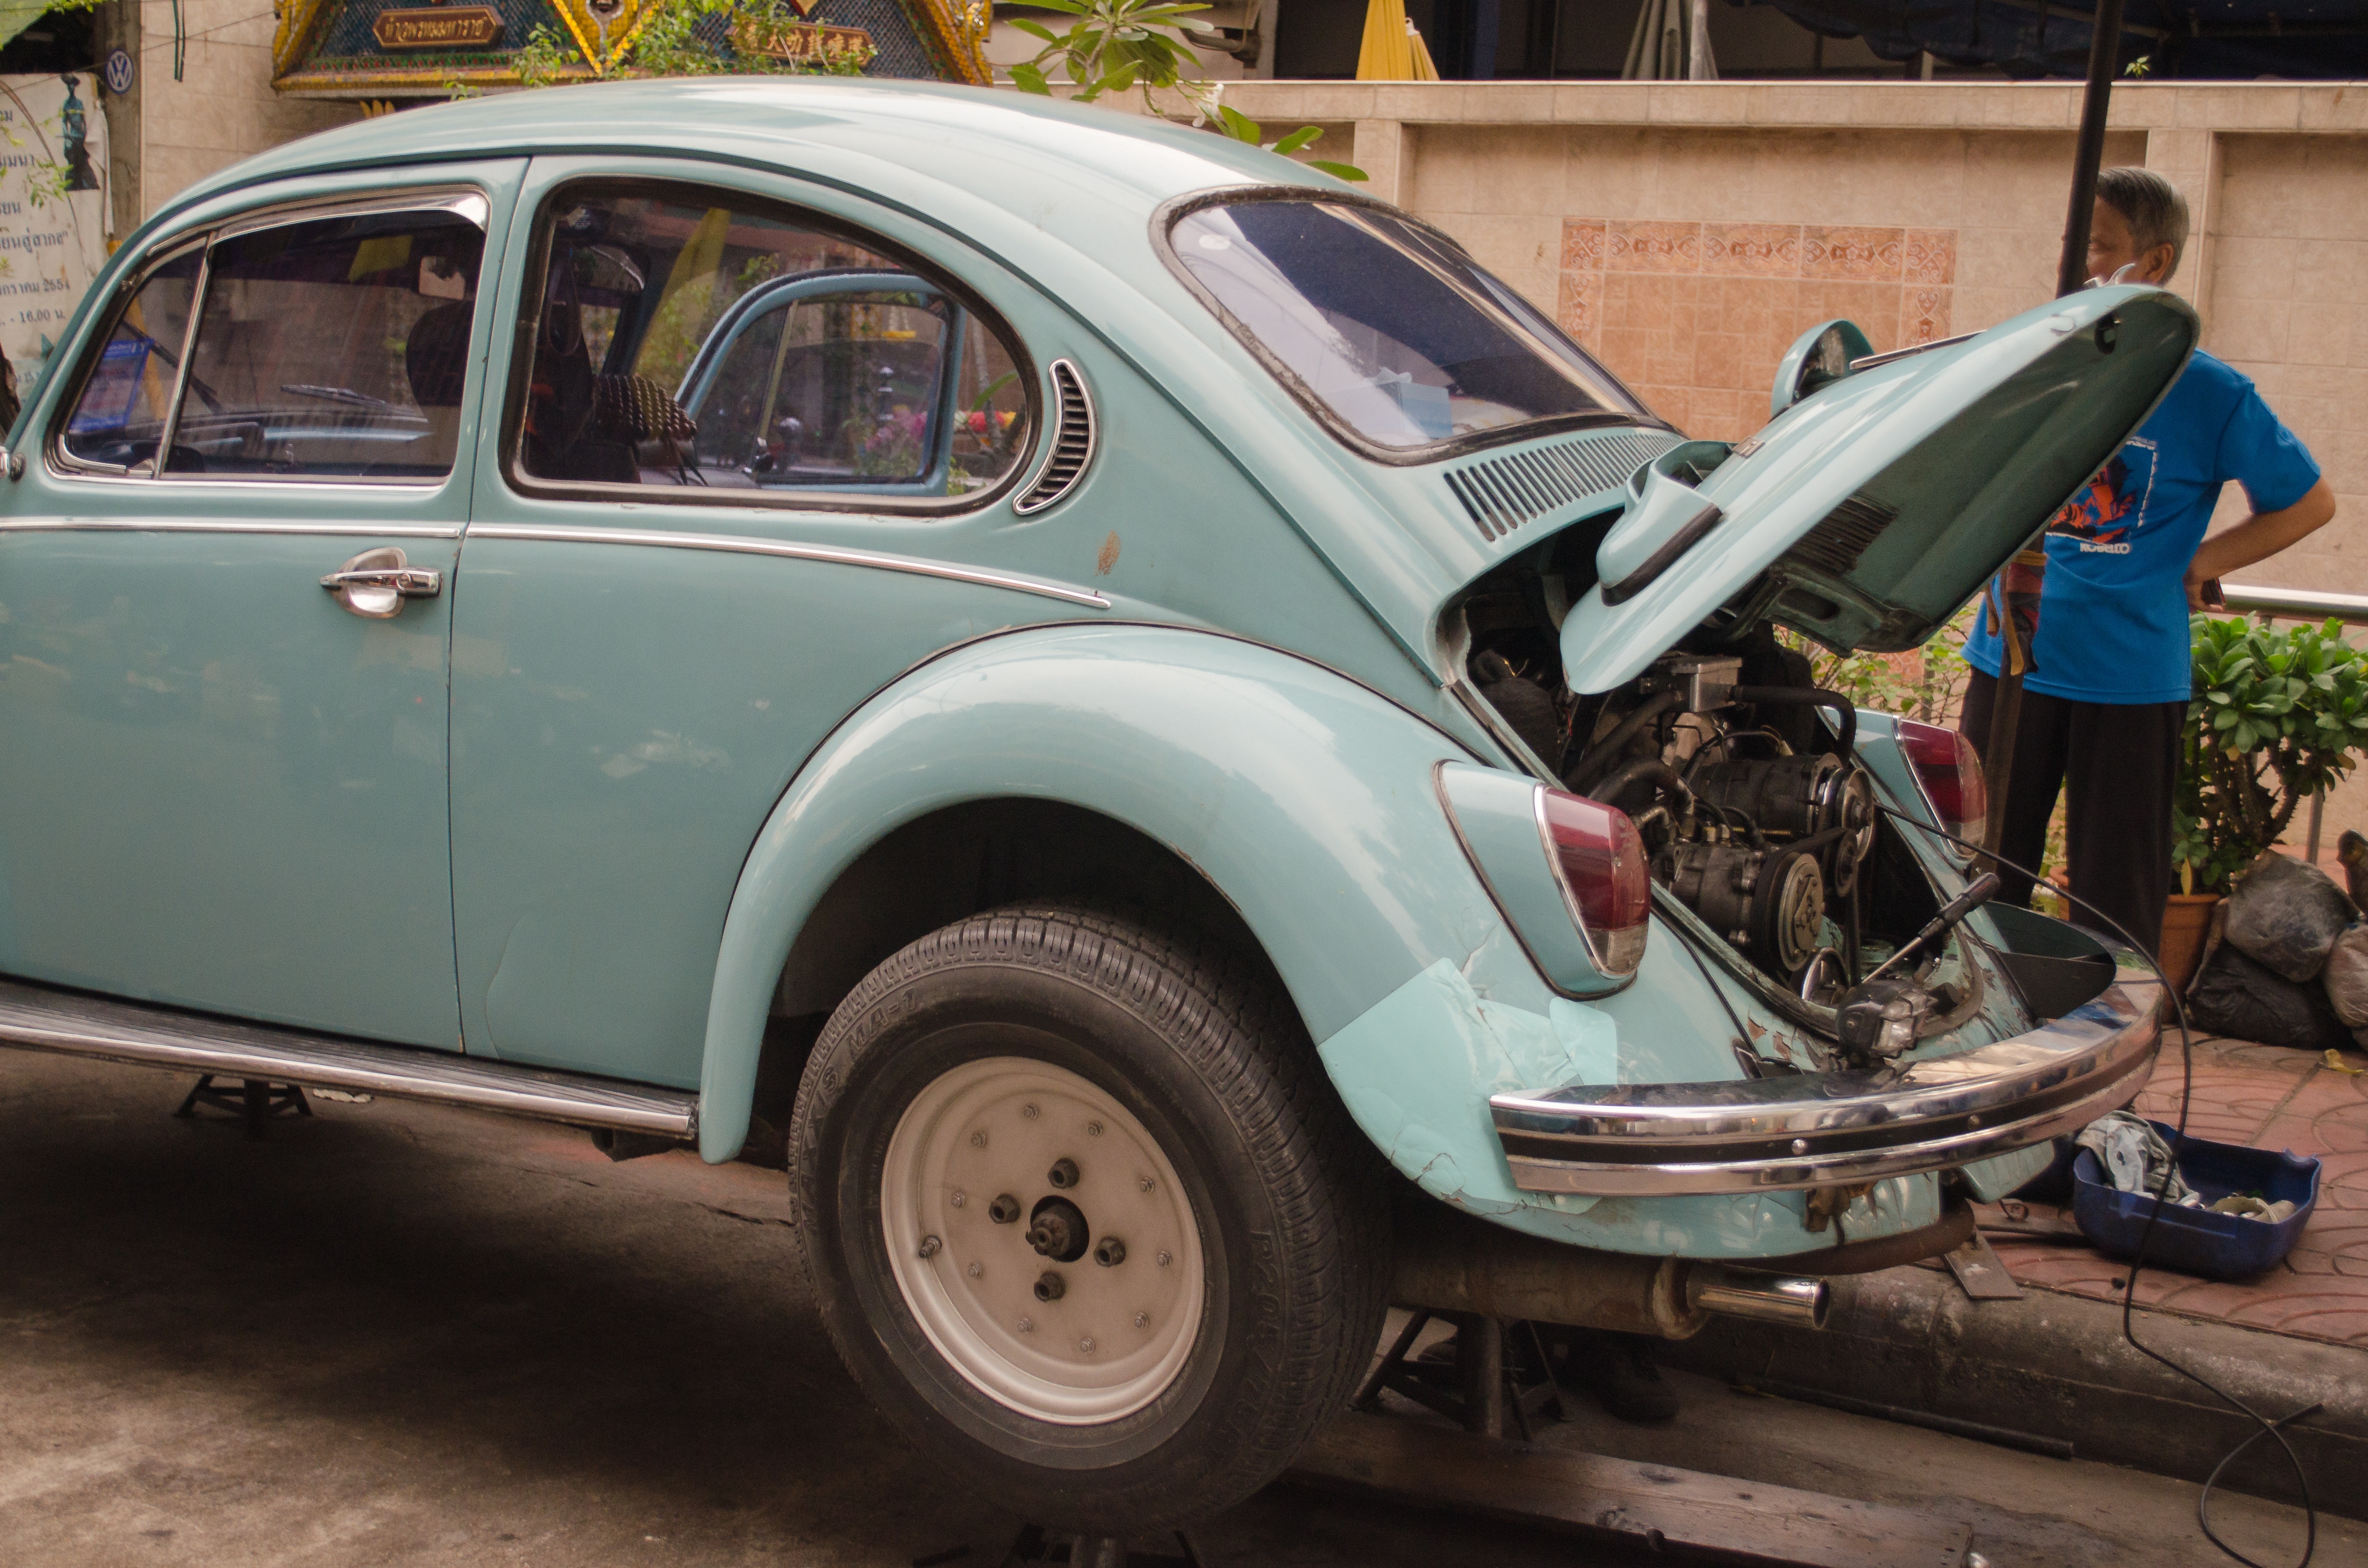
car, wheel, volkswagen, repair, vehicle, vintage car, service, maintenance, antique car, city car, car repair, land vehicle, volkswagen beetle, automobile make, automotive design, subcompact car